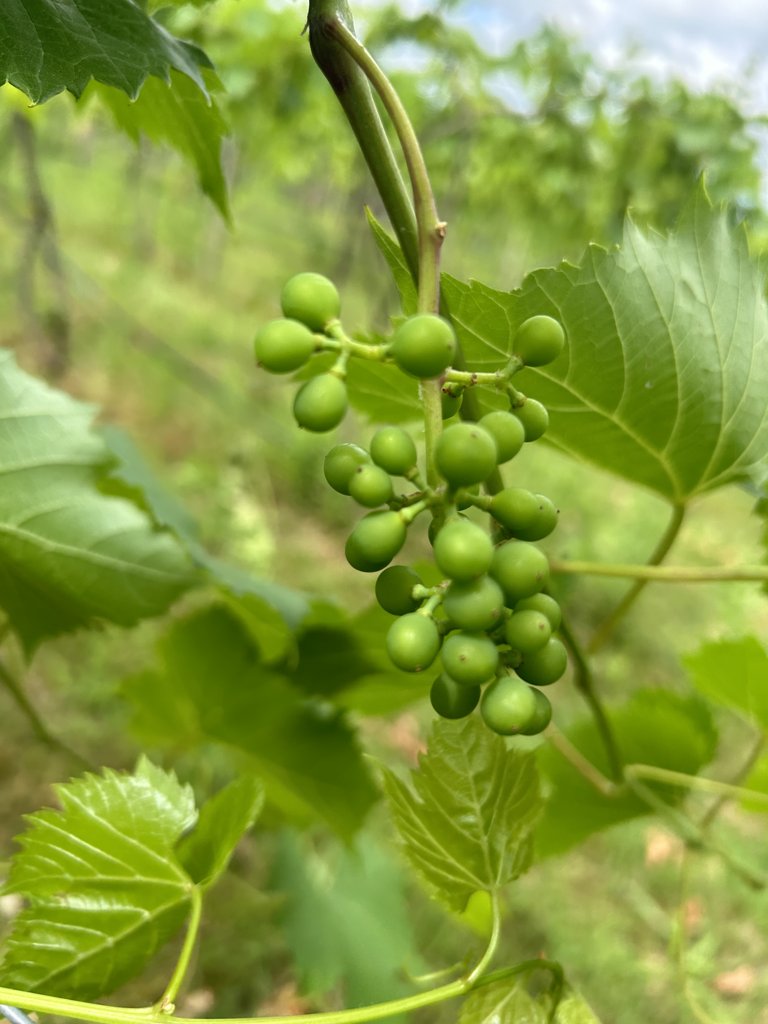
Berries visible: 31
Grape clusters: 1